Pacific spiny lumpsucker

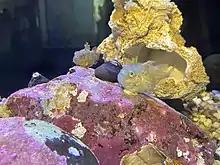
Pair of Pacific spiny lumpsuckers attached to a rock.

Pacific spiny lumpsuckers feed on slow crustaceans, polychaete worms, and mollusks on the sandy or muddy sea floor.